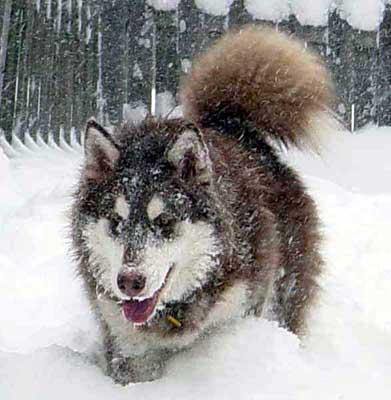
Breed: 1324-n000004-malamute